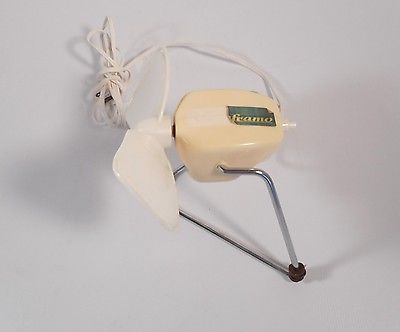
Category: fan